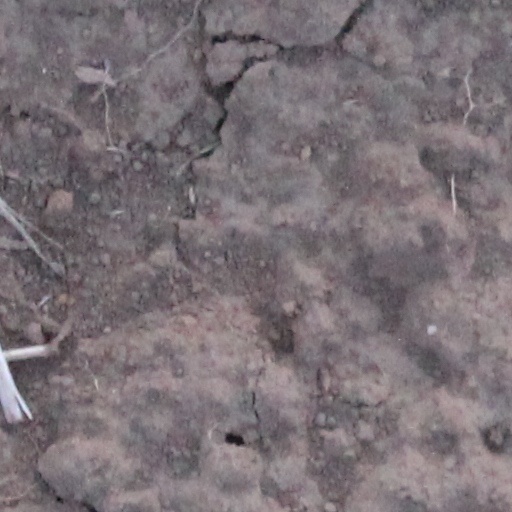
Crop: wheat